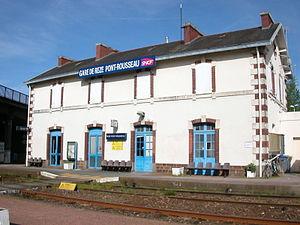
Bâtiment voyageurs de la gare de Pont-Rousseau à Rezé
Rezé [ʁəze] anciennement ratiatum est une commune située en France, dans le département de la Loire-Atlantique, en région Pays de la Loire, chef-lieu d'un canton qui porte son nom. Située dans le Pays nantais, Rezé a par ailleurs donné son nom au pays de Retz, pays traditionnel dont elle fut la capitale originelle.
La gare de Rezé-Pont-Rousseau est une gare ferroviaire française de la ligne de Nantes-État à La Roche-sur-Yon par Sainte-Pazanne, située sur le territoire de la commune de Rezé, dans le département de la Loire-Atlantique en région Pays de la Loire.